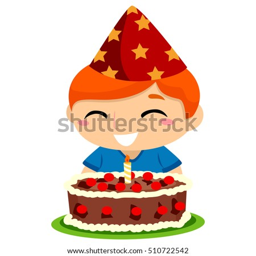
illustration of person with birthday cake